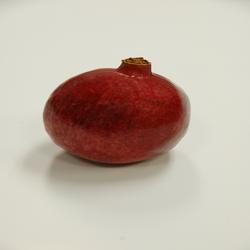
Label: Pomegranate